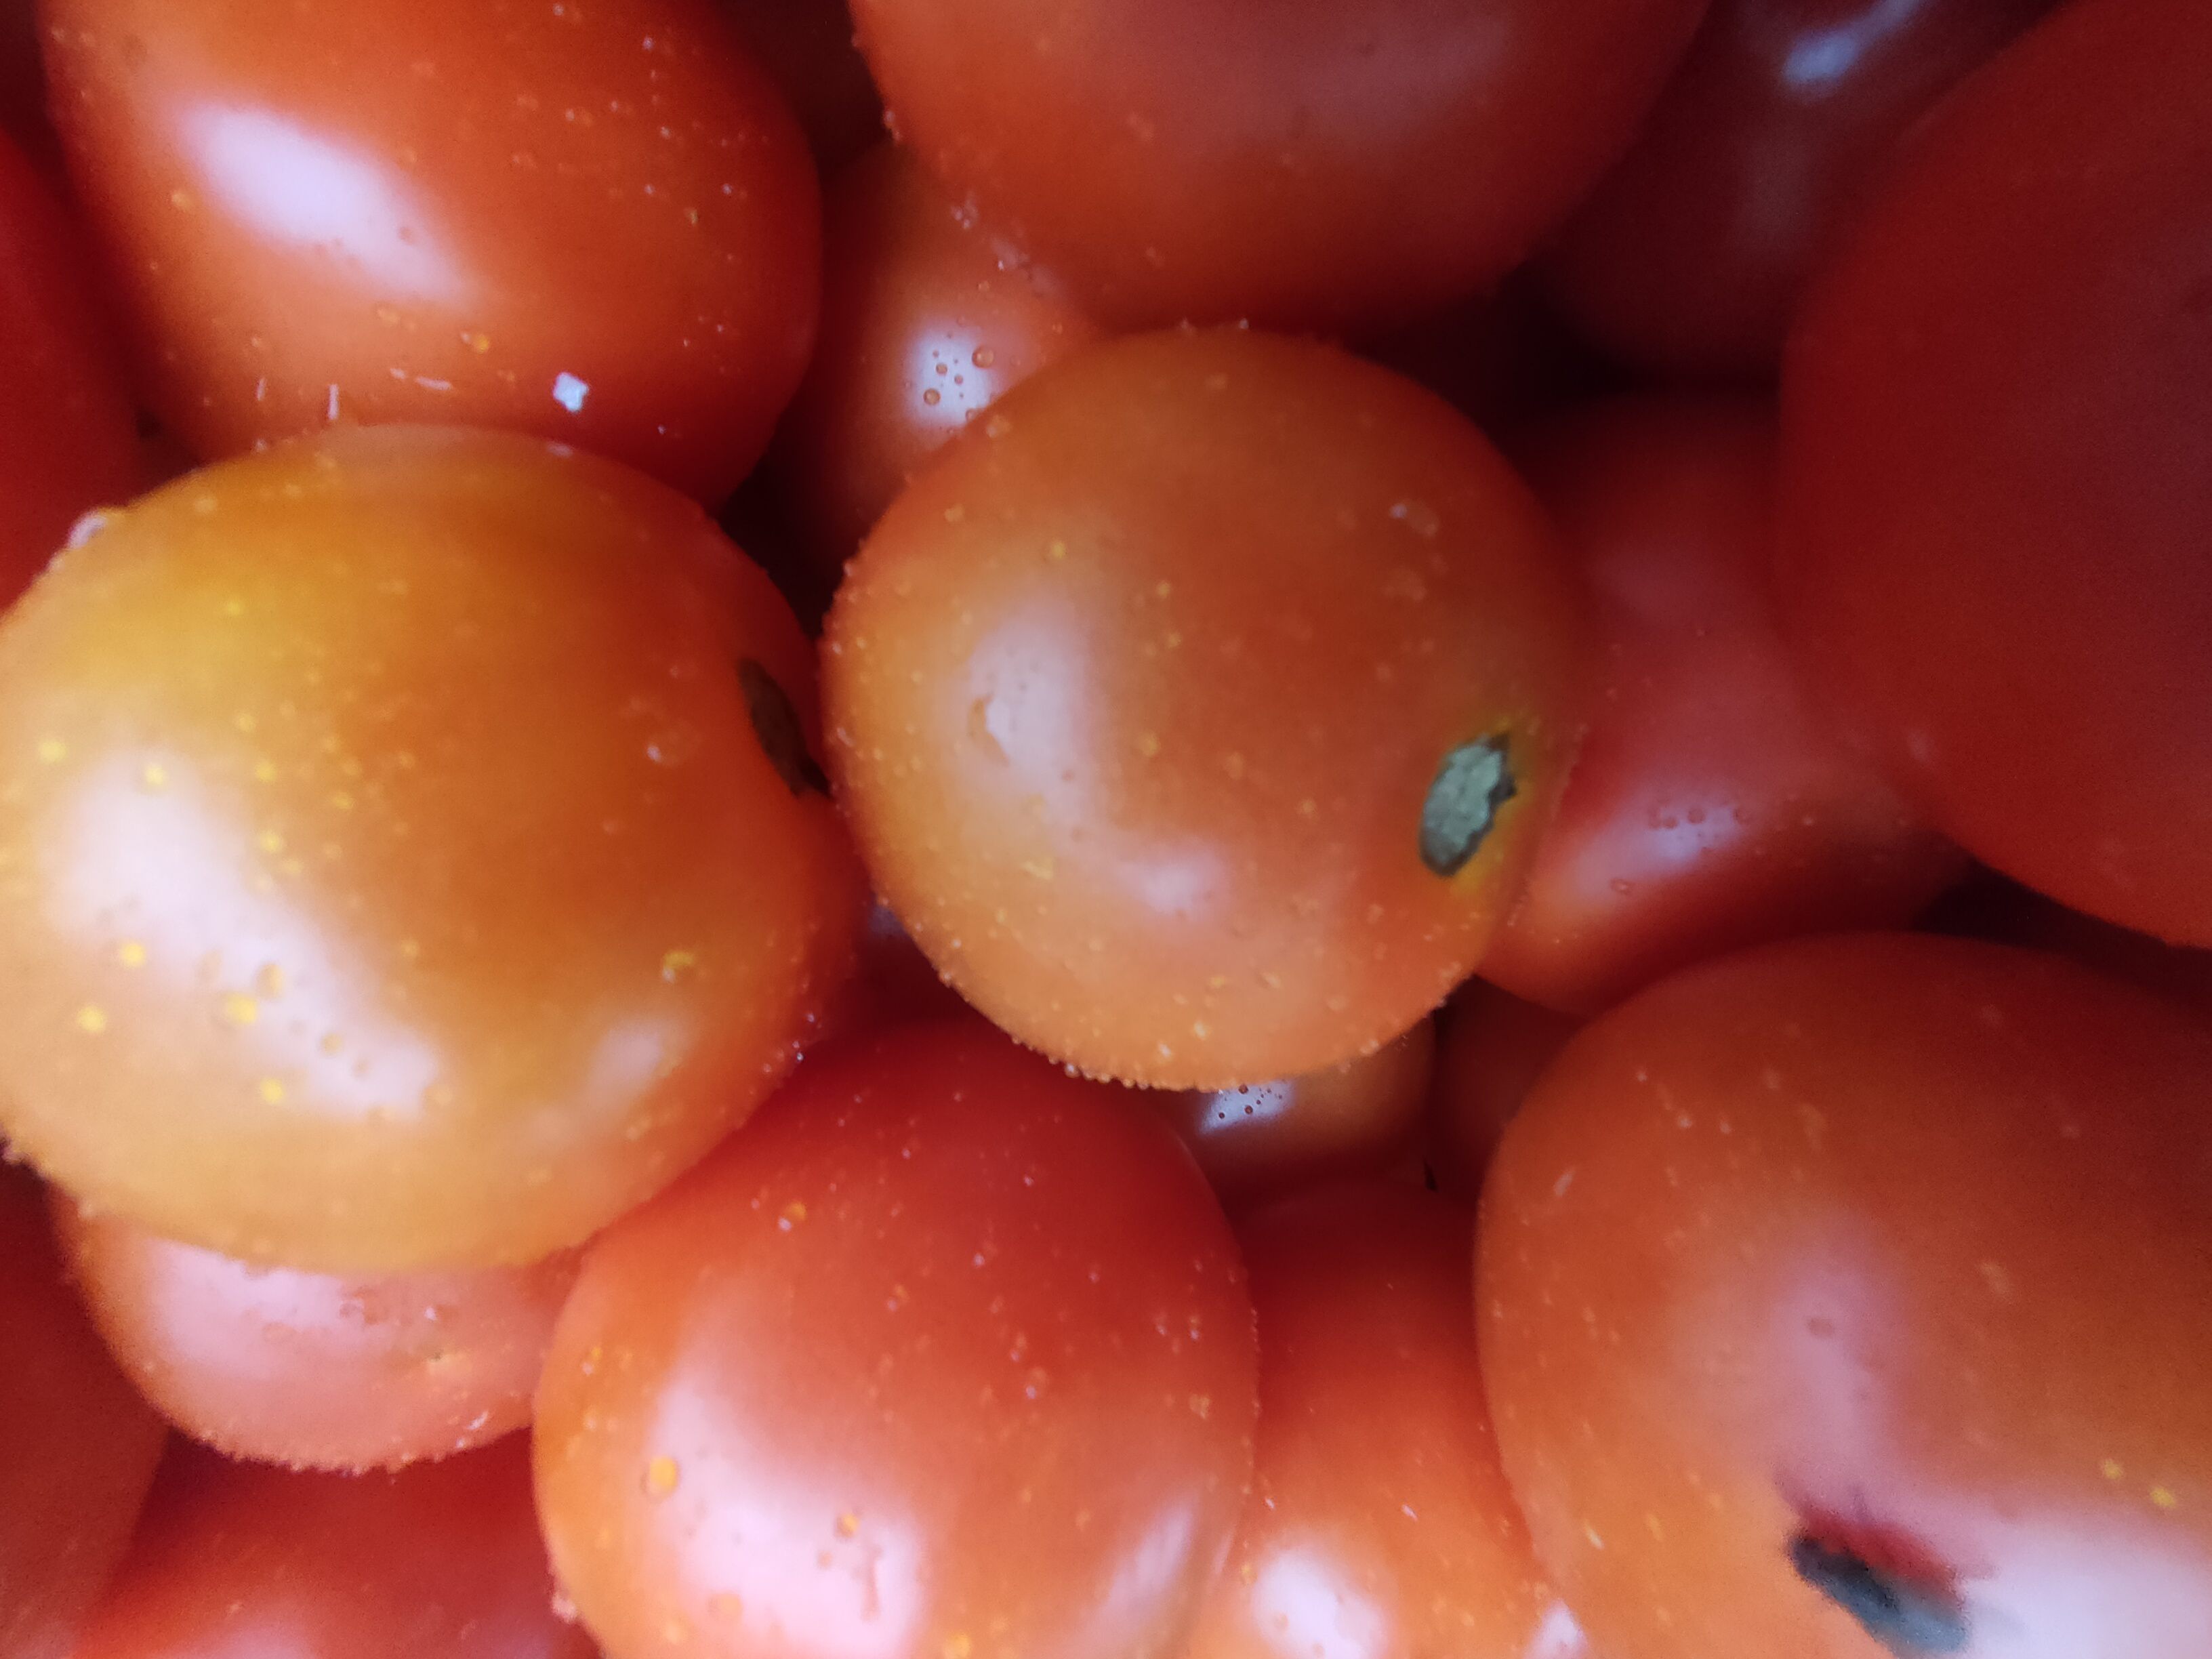
Label: Solanum Iycopersicum